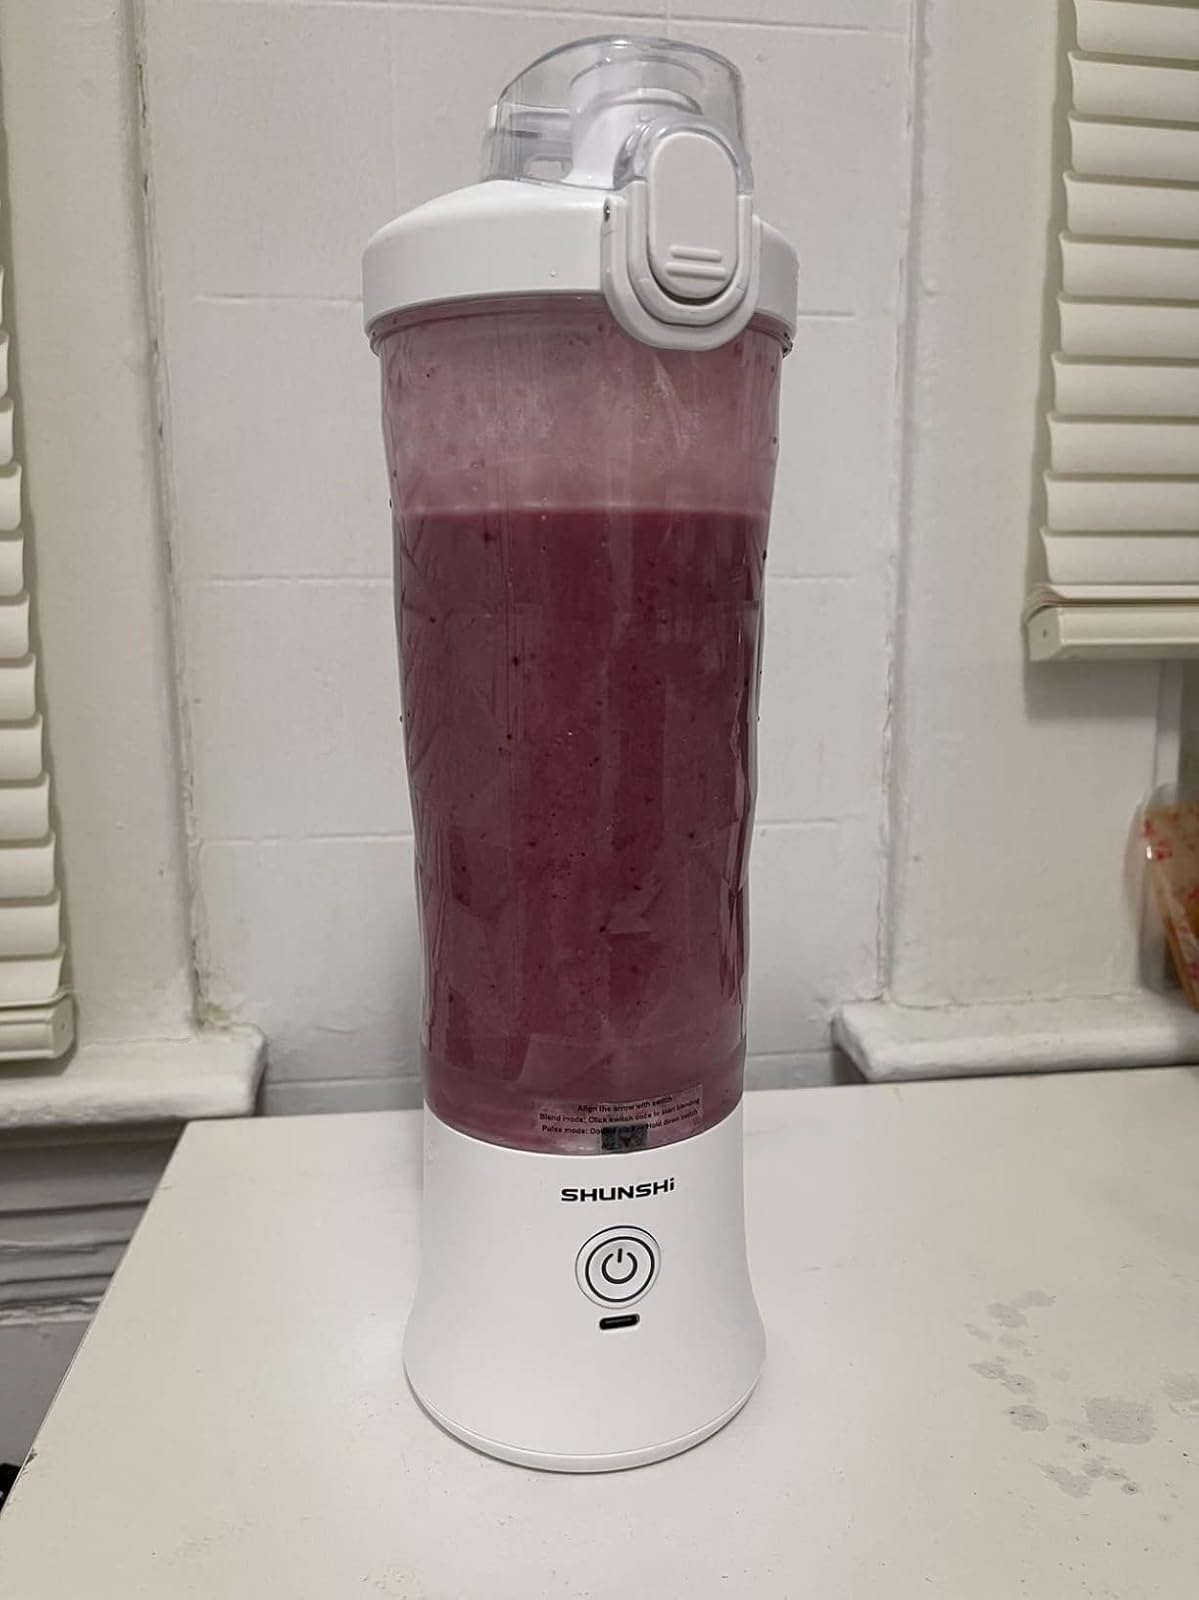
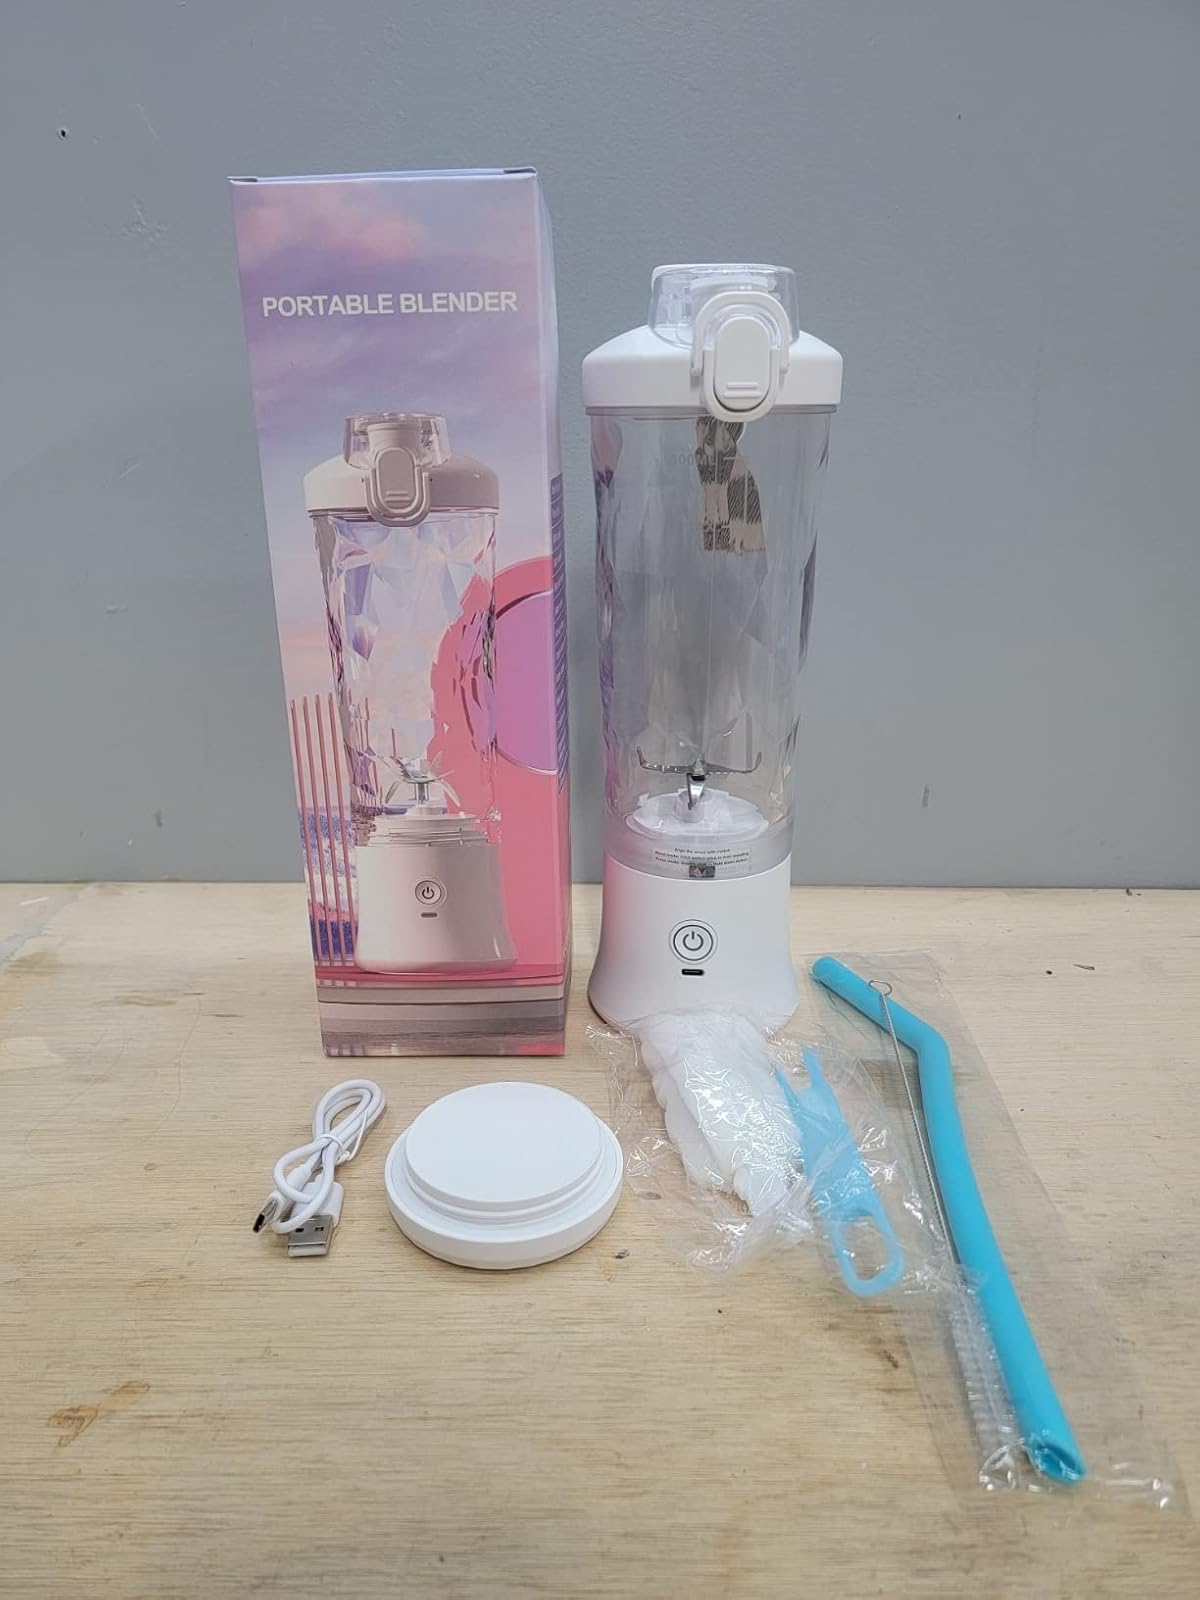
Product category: items_blender
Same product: yes